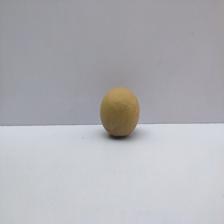
Size: Small